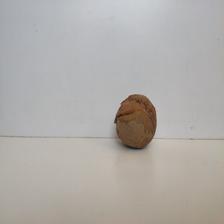
Size: Spoiled